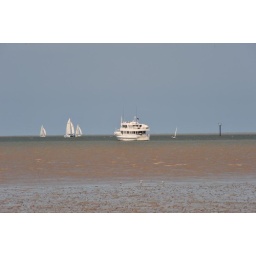
Muddy water coming in over mud flats, the birds love it. Channel markers guide ships to the Great Barrier reef